MacDermot Roe

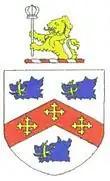
MacDermot Roe Coat of Arms

In 1455 and again 1471, the MacDermots Roe are described as Lords of Coilte Conchoghair, a small territory between the Feorish and Arigna Rivers, now the northern portion of Kilronan Parish, County Roscommon. By the 16th century, the MacDermots Roe, apparently displacing the MacManus family, controlled all Kilronan including valuable iron mines and iron works around Arigna.